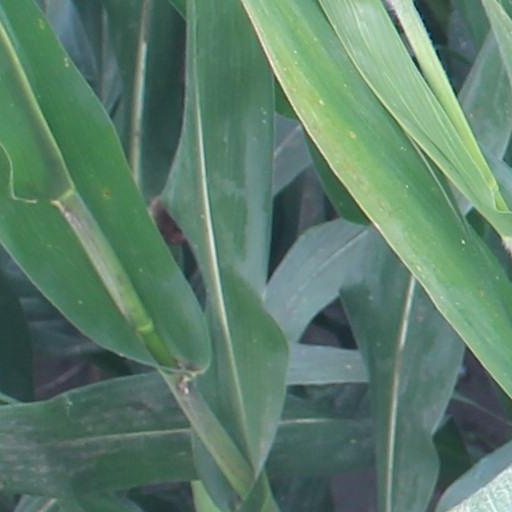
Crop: maize; corn